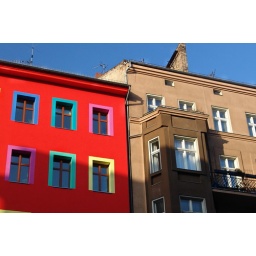
red house (reflected in the last pic)